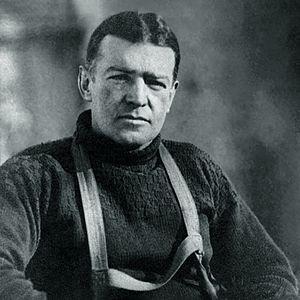
Le voyage du James Caird est un voyage de 800 milles marins qu'une baleinière de sept mètres a effectué de l'île de l'Éléphant, dans les îles Shetland du Sud, à la Géorgie du Sud, dans le Sud de l'océan Atlantique. Ernest Shackleton et cinq compagnons l'ont entrepris au cours de l'hiver 1916 afin de trouver de l'aide pour un groupe d'explorateurs de l'expédition Endurance bloqué dans l'île de l'Éléphant après la perte de son navire, l’Endurance. Les historiens des expéditions polaires le considèrent comme la plus remarquable navigation jamais entreprise sur une si petite embarcation.
L'âge héroïque de l'exploration en Antarctique est une période qui s'étend de la fin du XIXᵉ siècle au début des années 1920, au cours de laquelle des hommes explorent la terra incognita qu'est alors l'Antarctique.
L’expédition Shackleton-Rowett est une expédition britannique en Antarctique. Menée entre 1921 et 1922, elle est la troisième et dernière commandée par l'explorateur Ernest Shackleton. Elle est généralement considérée comme le dernier épisode de l'âge héroïque de l'exploration en Antarctique, une période au cours de laquelle des hommes explorent la terra incognita qu'est alors l'Antarctique. Le projet, financé par l'homme d'affaires John Quiller Rowett, est parfois dénommé expédition Quest, d'après le nom du Quest, le baleinier sur lequel embarque l'expédition.
Ernest Henry Shackleton, né le 15 février 1874 à Kilkea en Irlande d'aujourd'hui, et mort le 5 janvier 1922 dans l'île de la Géorgie du Sud, est un explorateur britannique, considéré comme l'une des principales figures de l'âge héroïque de l'exploration en Antarctique et même, par un expert en leadership tel que le britannique John Adair : « comme le plus grand leader du XXᵉ siècle ».